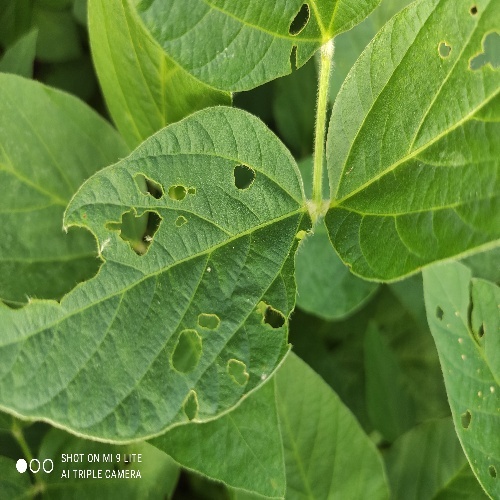
Label: Caterpillar